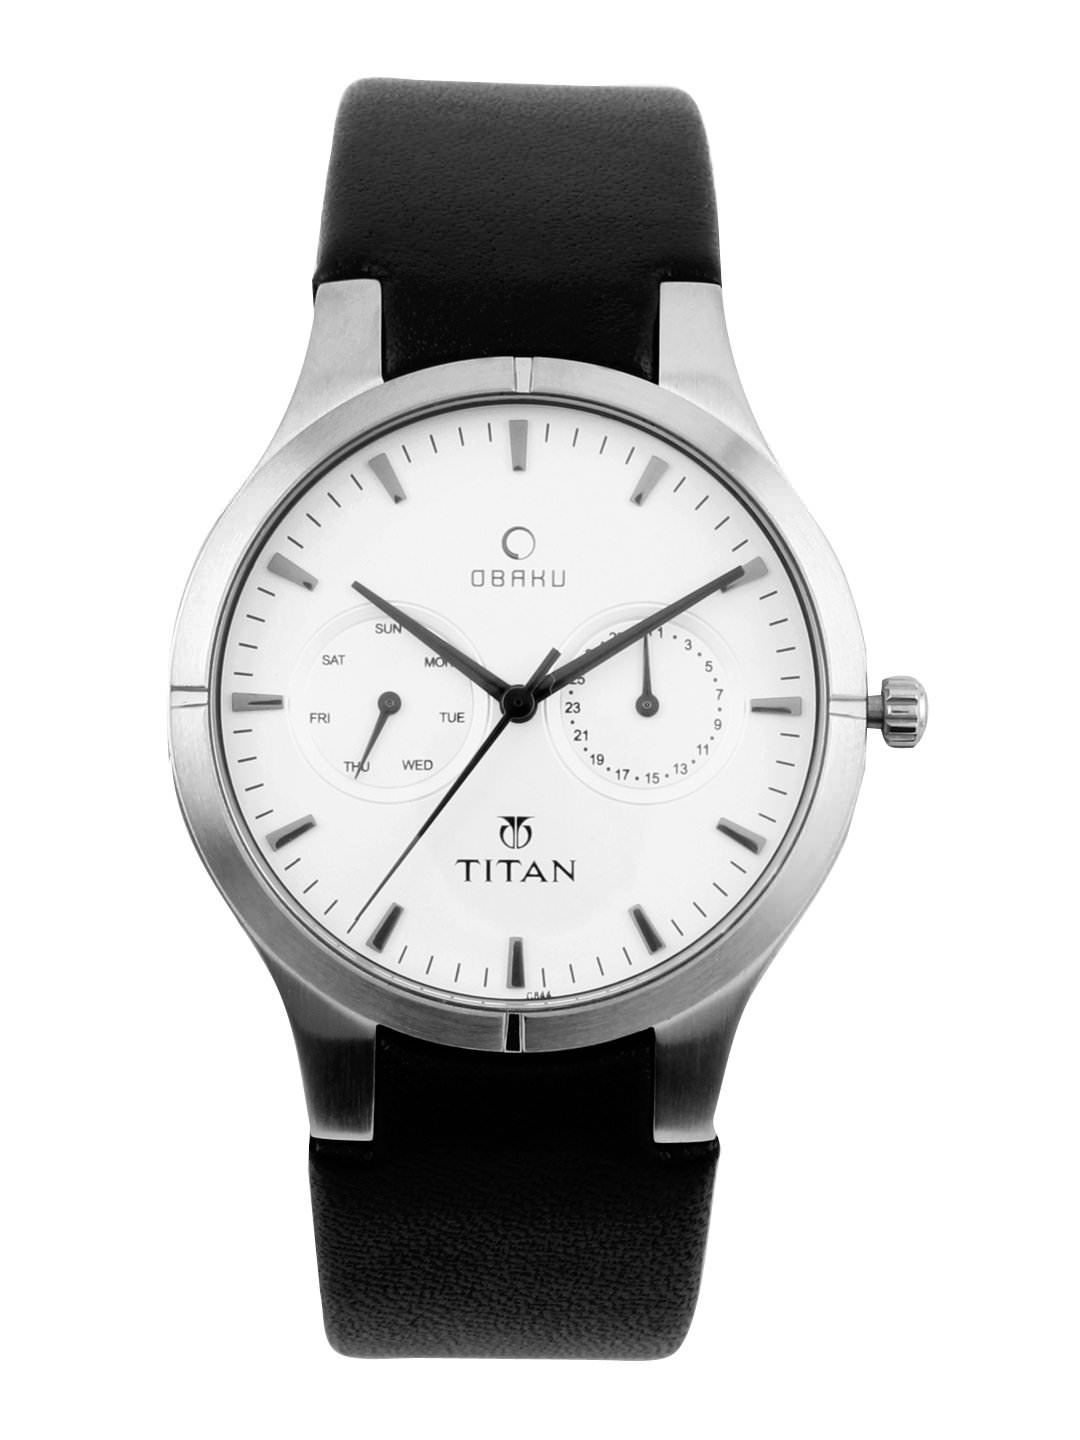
Titan Men White Watch
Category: Accessories / Watches / Watches
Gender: Men
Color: White
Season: Winter 2016
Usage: Casual